A. J. Price

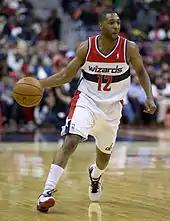

Price was selected in the second round of the 2009 NBA draft at number 52 overall by the Indiana Pacers on June 25, 2009.